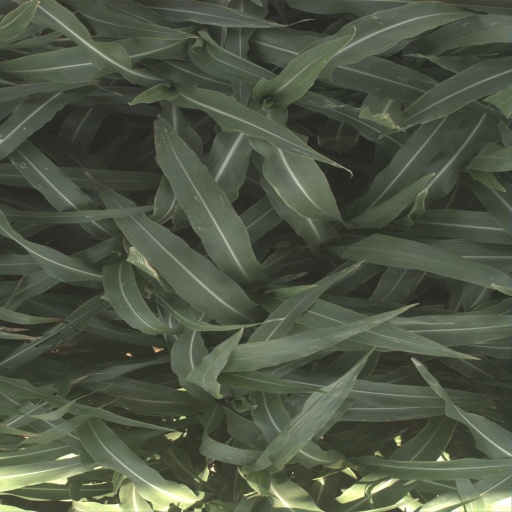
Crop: sorghum